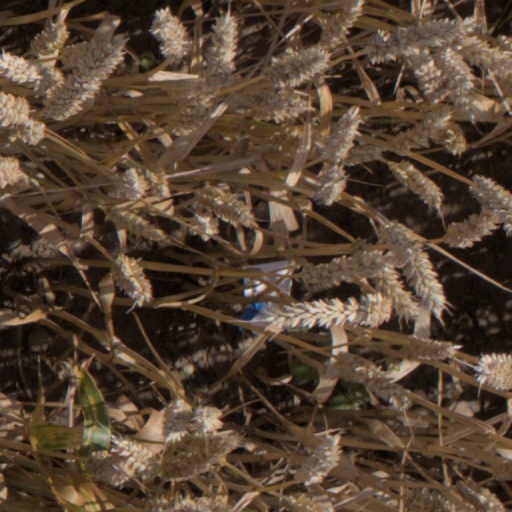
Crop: wheat